"Left-Wing" Communism: An Infantile Disorder

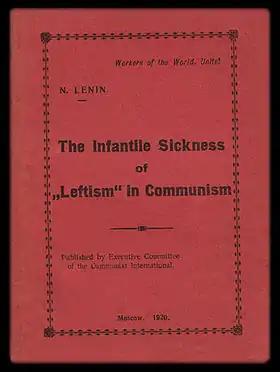
First English edition, published by the Executive Committee of the Communist International for delegates to its 2nd World Congress

"Left-Wing" Communism: An Infantile Disorder is a work by Vladimir Lenin attacking assorted critics of the Bolsheviks who claimed positions to their left. Most of these critics were proponents of ideologies later described as left communism. The book was written in 1920 and published in Russian, German, English and French later in the year. A copy was then distributed to each delegate at the 2nd World Congress of the Comintern, several of whom were mentioned by Lenin in the work. The book is divided into ten chapters and an appendix.